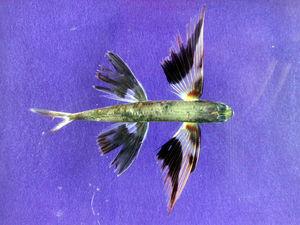
Cette page a pour objet de présenter un arbre phylogénétique des Teleostei, c'est-à-dire un cladogramme mettant en lumière les relations de parenté existant entre leurs différents groupes, telles que les dernières analyses reconnues les proposent. Ce n'est qu'une possibilité, et les principaux débats qui subsistent au sein de la communauté scientifique sont brièvement présentés ci-dessous, avant la bibliographie.
Le Mary Hope est un navire anglais qui amène à Philadelphie en 1710 des dissidents religieux anglais et allemands, 94 personnes en tout.